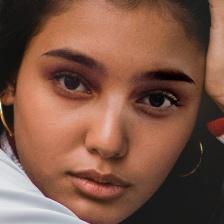
Label: faces